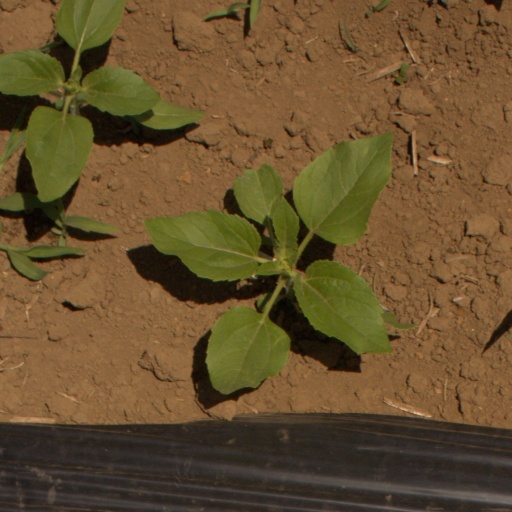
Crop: Jerusalem artichoke